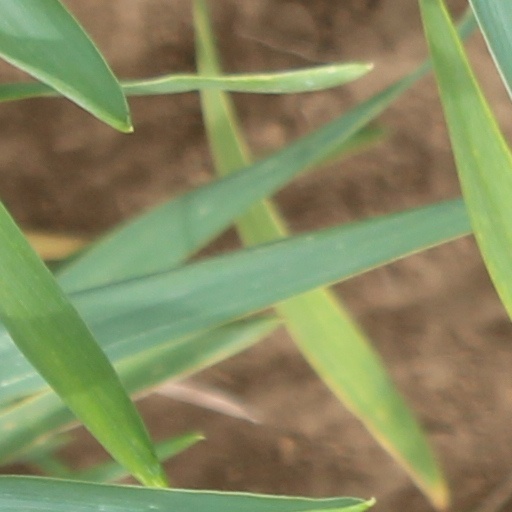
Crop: wheat